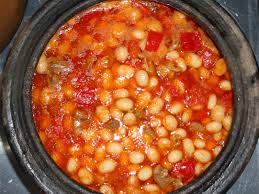
Yemek: kuru_fasulye